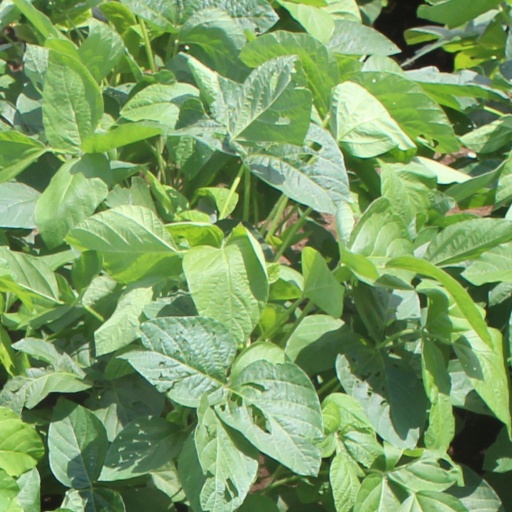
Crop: soybean